Ian Posgate

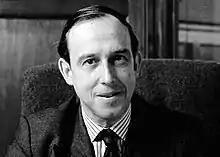
Ian Posgate

Ian Richard Posgate (31 March 1932 – 7 July 2017) was an English insurance underwriter at Lloyd's of London, who was one of the highest earners in Britain in the 1970s, but who was later banned from the market.